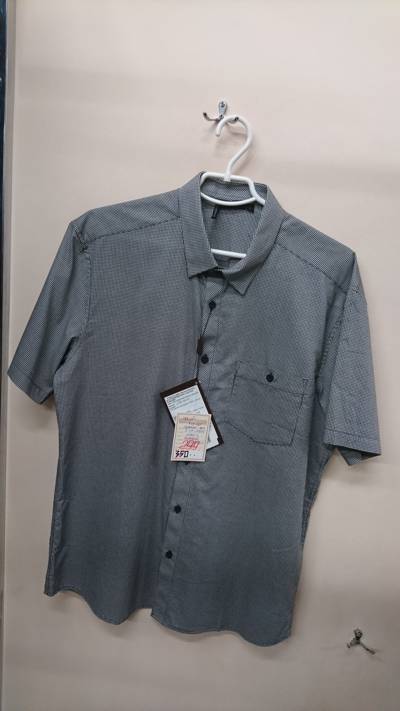
Waste category: clothes